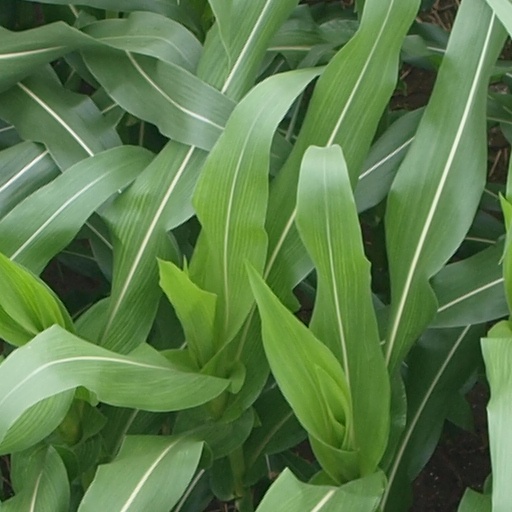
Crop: maize; corn